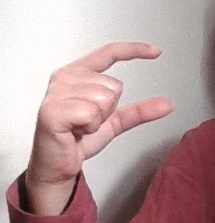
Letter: dal